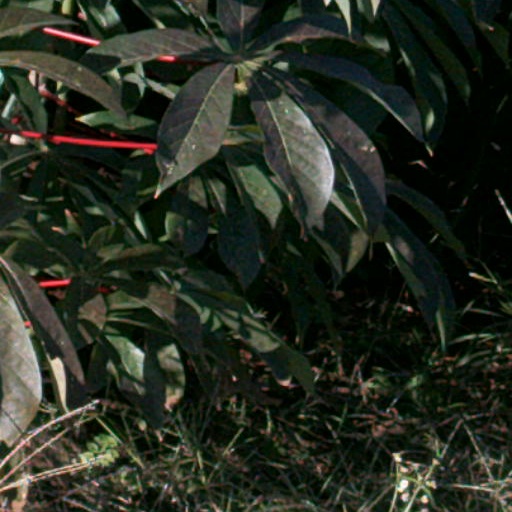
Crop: cassava